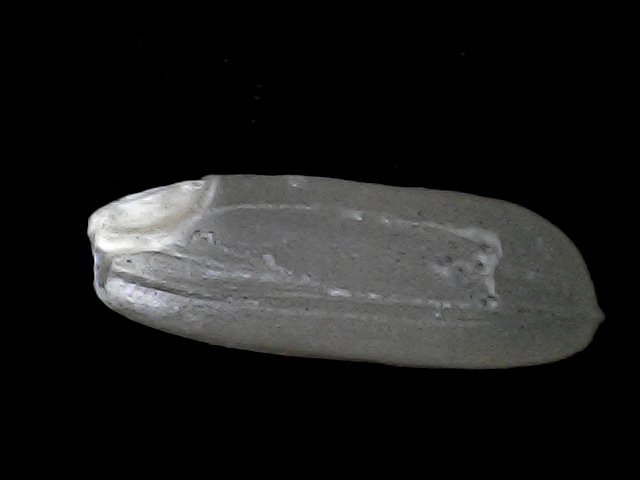
Rice variety: BD56